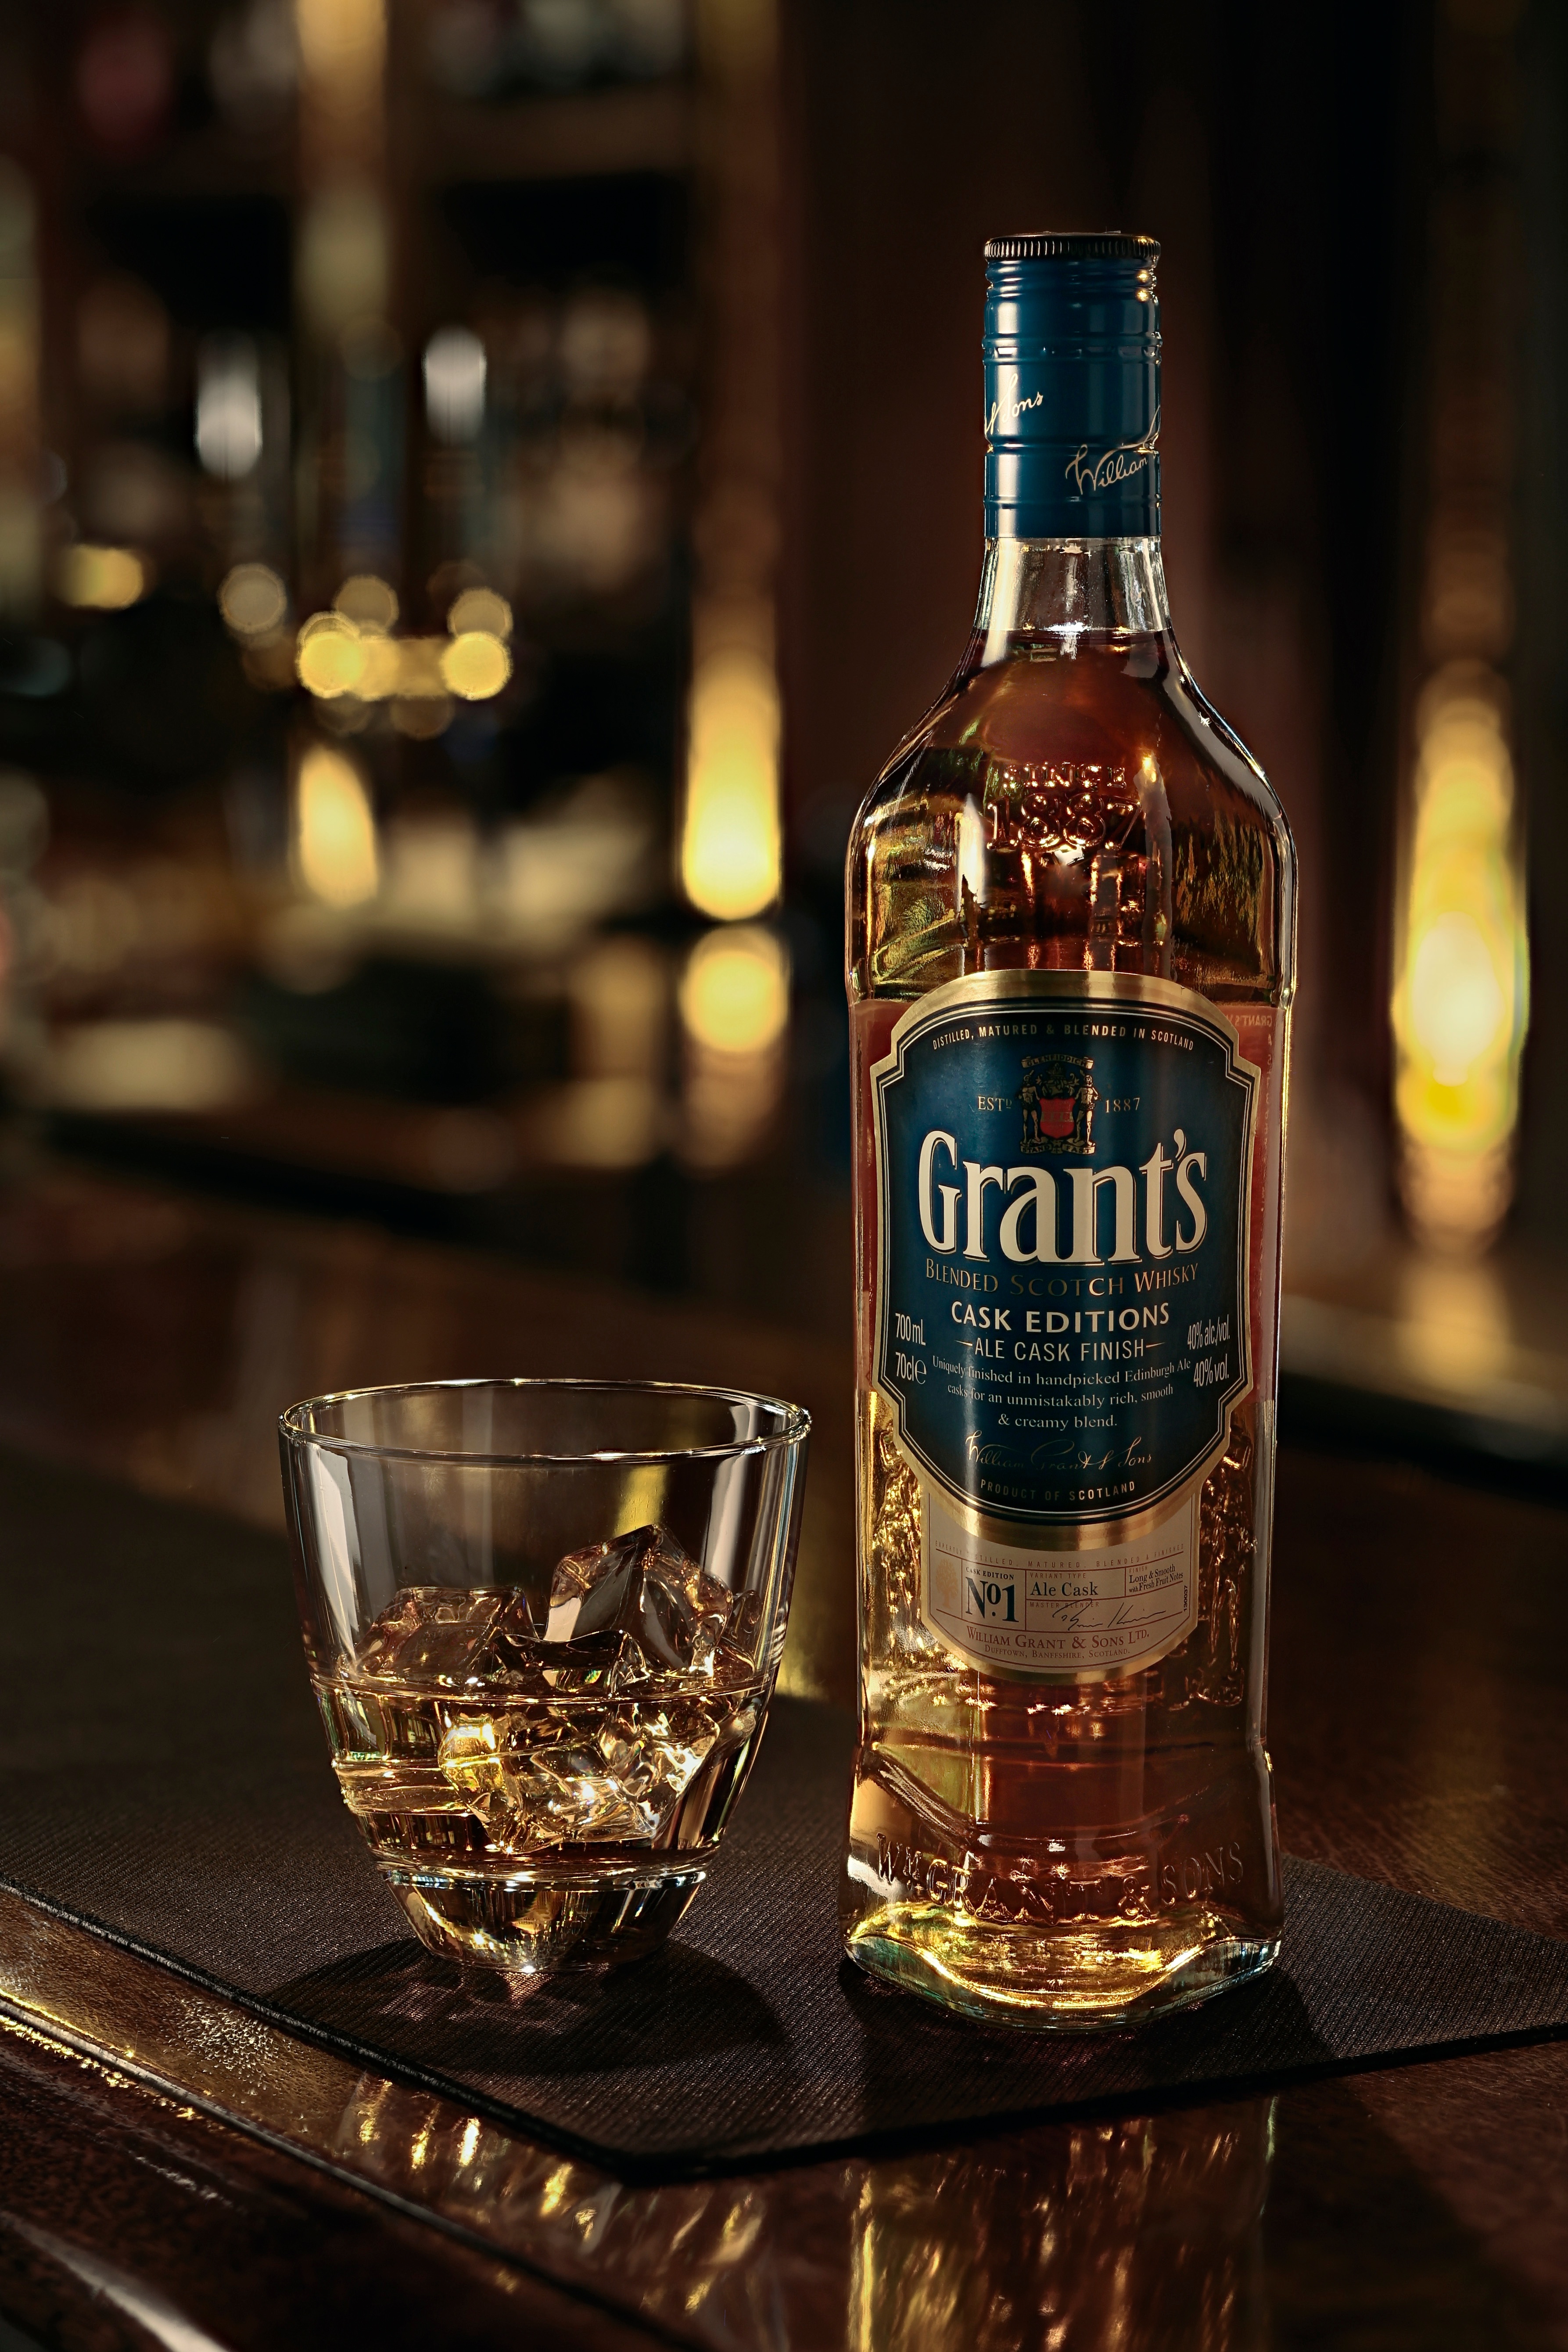
drink, alcohol, whisky, liqueur, alcoholic beverage, distilled beverage